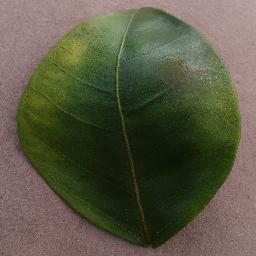
Label: Orange___Haunglongbing_(Citrus_greening)